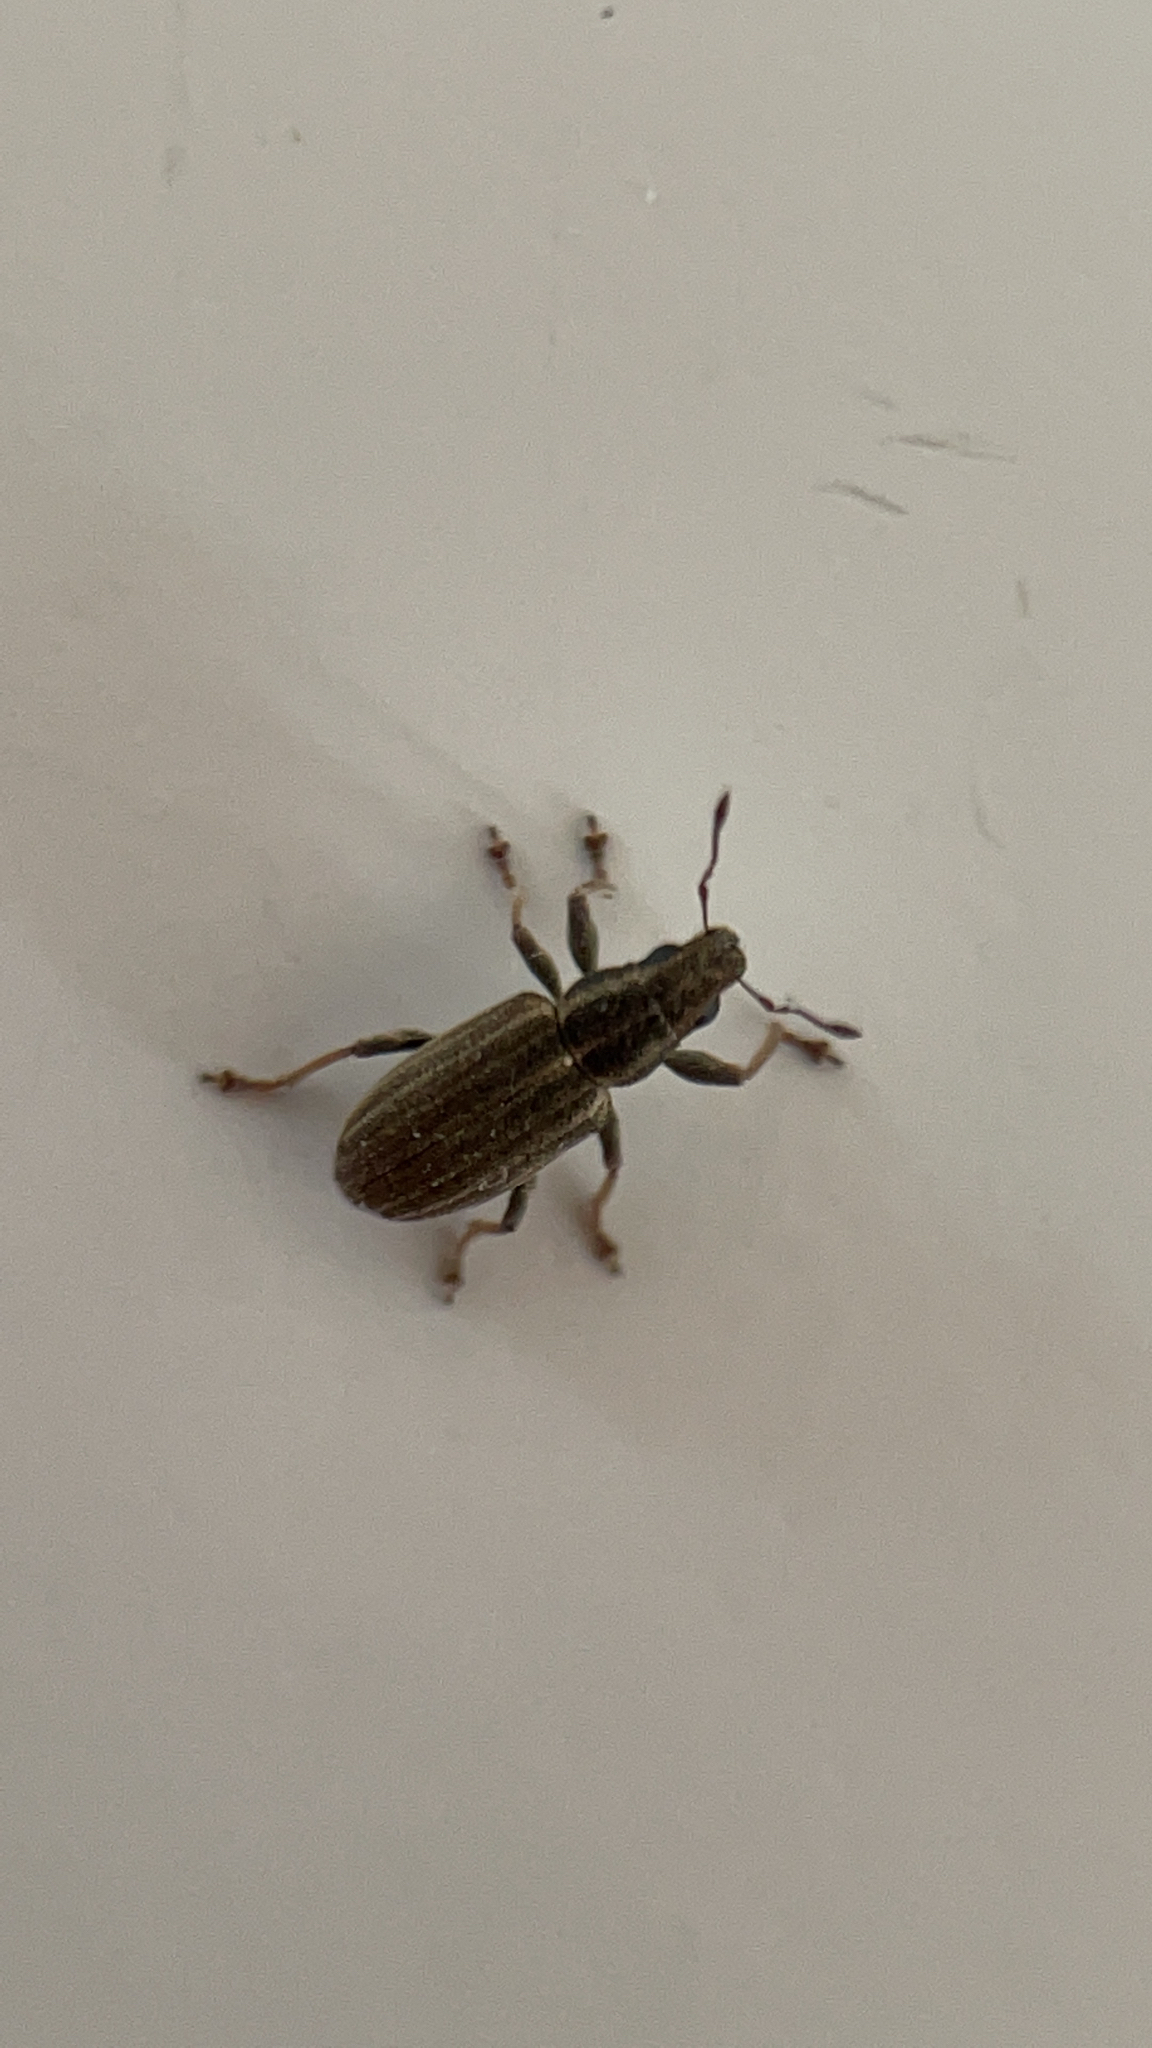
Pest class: pea_leaf_weevil